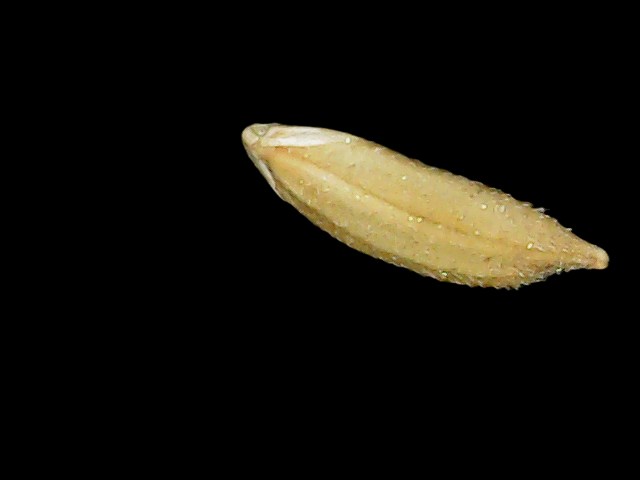
Rice variety: Binadhan12